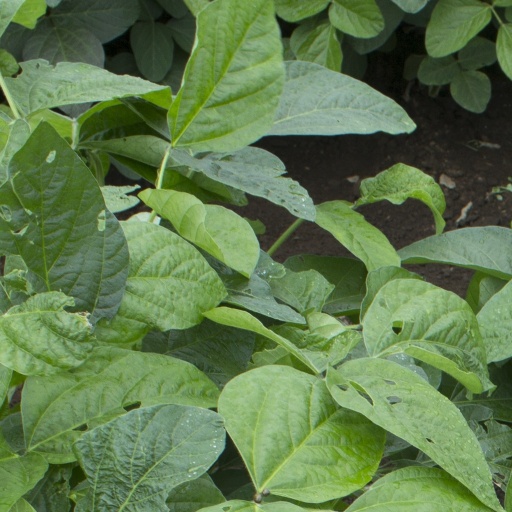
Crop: soybean